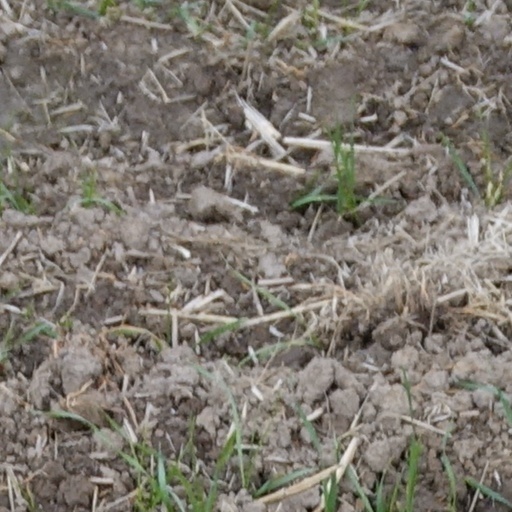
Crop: wheat